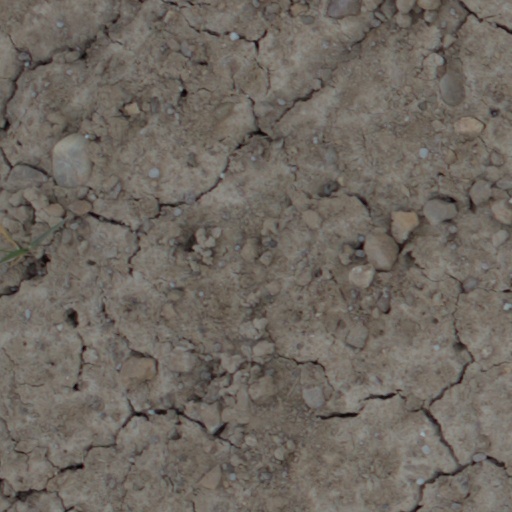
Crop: wheat